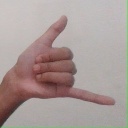
अक्षर: द